Sofiyivka Park

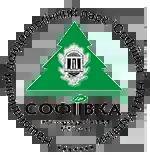
Logo of Sofiyvka

The cost of the original park was estimated at 15 million złoty, a fortune by contemporary standards. The main contractor was , a Polish military engineer who imported many rare plants from all around Europe. He employed the local serfs as his main labor force. The land for the park was highly undeveloped with numerous ravines and divided by the Kamianka river. The main composition of the park is located by the very same river with series of artificial basins and ponds (Upper-8 ha, Lower-1.5 ha, and others), waterfalls (the highest one is 14m tall), locks, subterranean river Acheron (length-224m), fountains, etc. The opening ceremony was also honoured by Stanisław Trembecki, who wrote a poem praising the park and its namesake. The park is decorated with a number of sculptures, mostly antique ones, and artificial cliffs, grottoes, and gazebos. The park was confiscated from private possession after the Polish November Uprising in 1832 and transferred to the Kyiv Official Chamber. The same year Nikolai I presented the park to his wife Alexandra Feodorovna. In 1836–59, the park was a property of the Military Settlements Administration and was majorly changed.